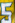
Number: 5